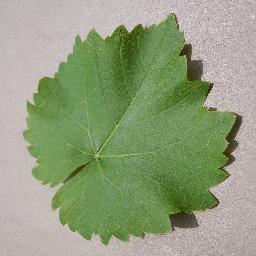
Label: Grape___healthy